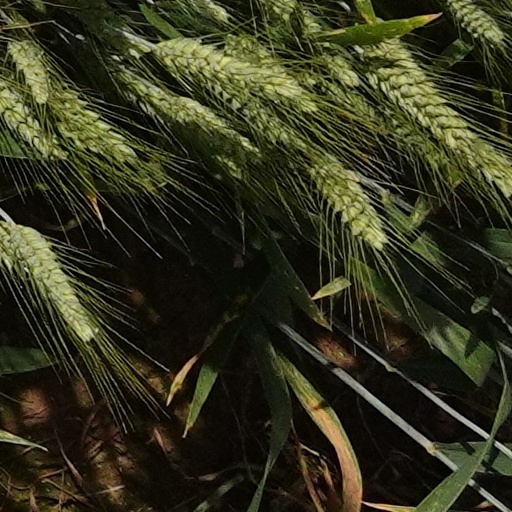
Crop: wheat